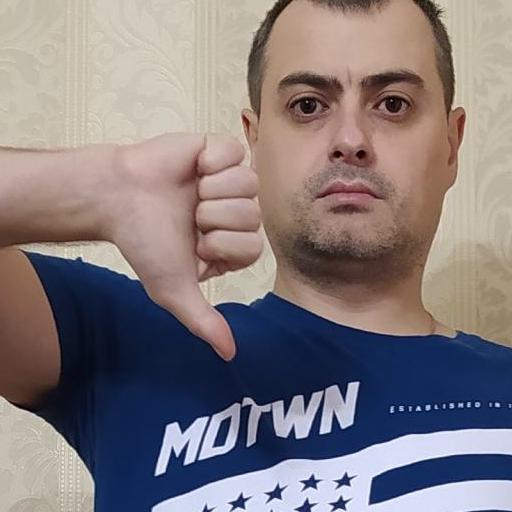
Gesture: dislike